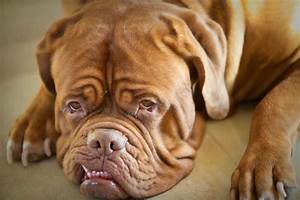
Label: cane